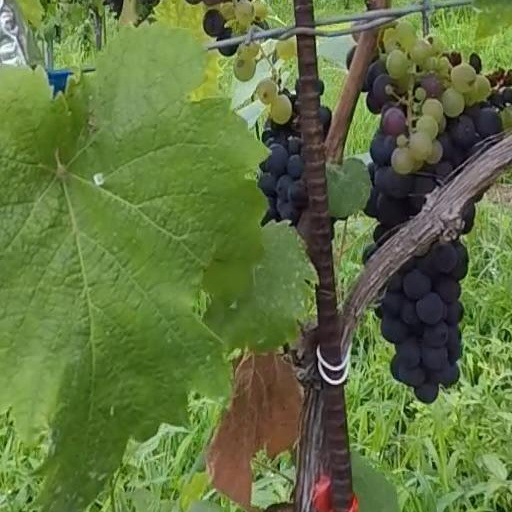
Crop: grape